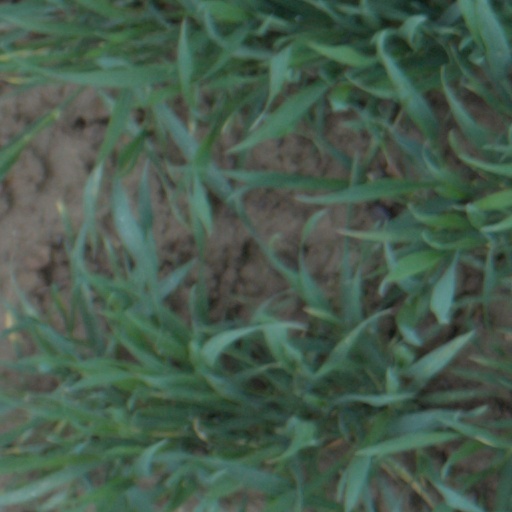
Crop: wheat